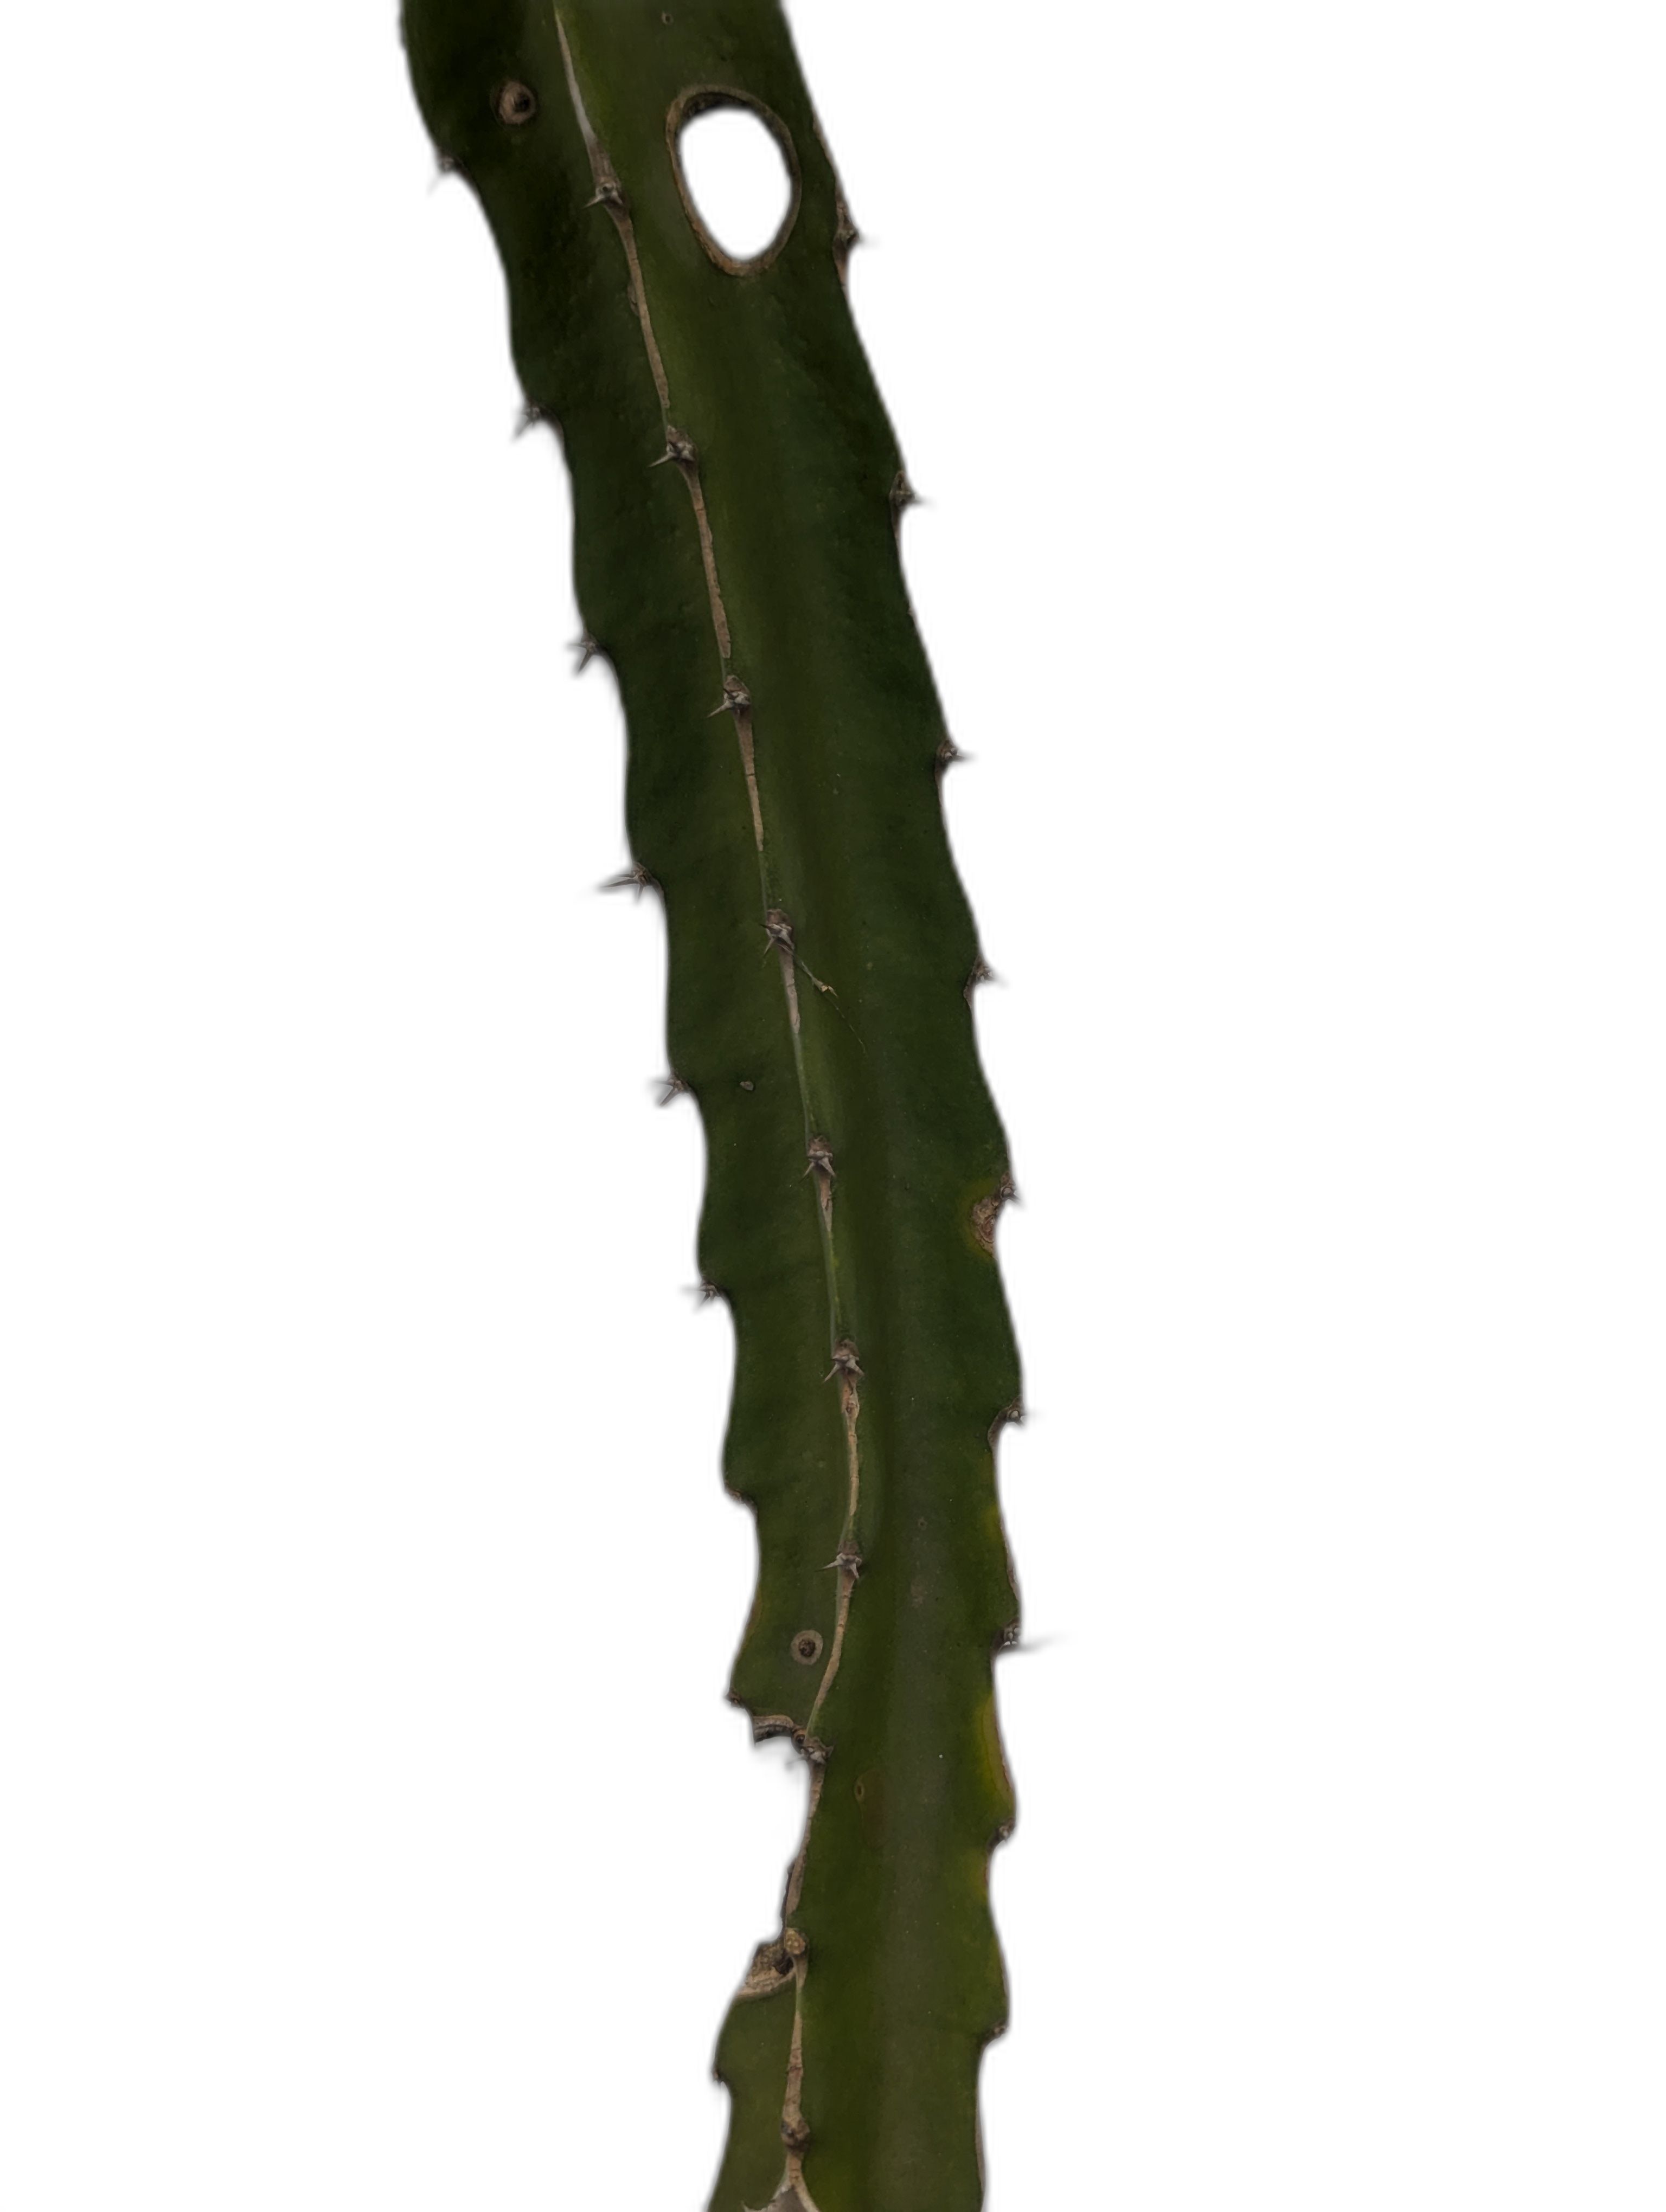
Label: Bad leaf